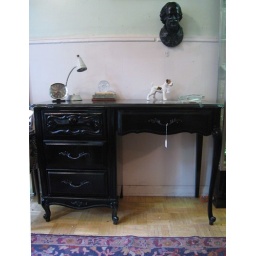
refinished desk in high gloss black